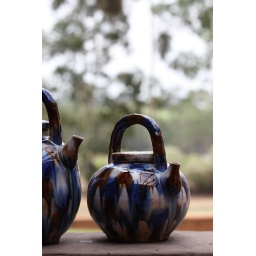
ceramic kettles sitting next to the outdoor tub in the Oriental suite[Tower Lodge, Hunter Valley, Australia]